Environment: real
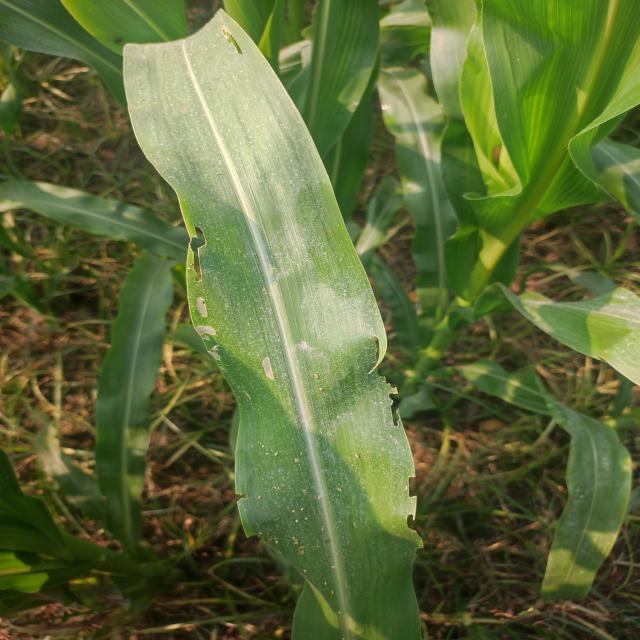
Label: fall_armyworm